A Hard Day's Night (film)

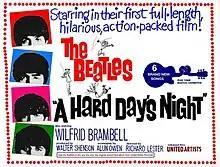
UK theatrical release poster

A Hard Day's Night is a 1964 musical comedy film starring the English rock band the Beatles – John Lennon, Paul McCartney, George Harrison and Ringo Starr – that was released during the height of Beatlemania. Directed by Richard Lester, it was written by Alun Owen and originally released by United Artists. The musical soundtrack makes up the band's album of the same name. The film portrays 36 hours in the lives of the group as they prepare for a television performance.